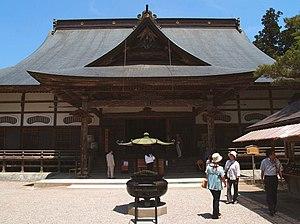
Le Chūson-ji est un temple bouddhiste situé à Hiraizumi, préfecture d'Iwate au Japon. C'est le premier temple de la secte Tendai de Tōhoku.